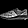
Label: Sneaker